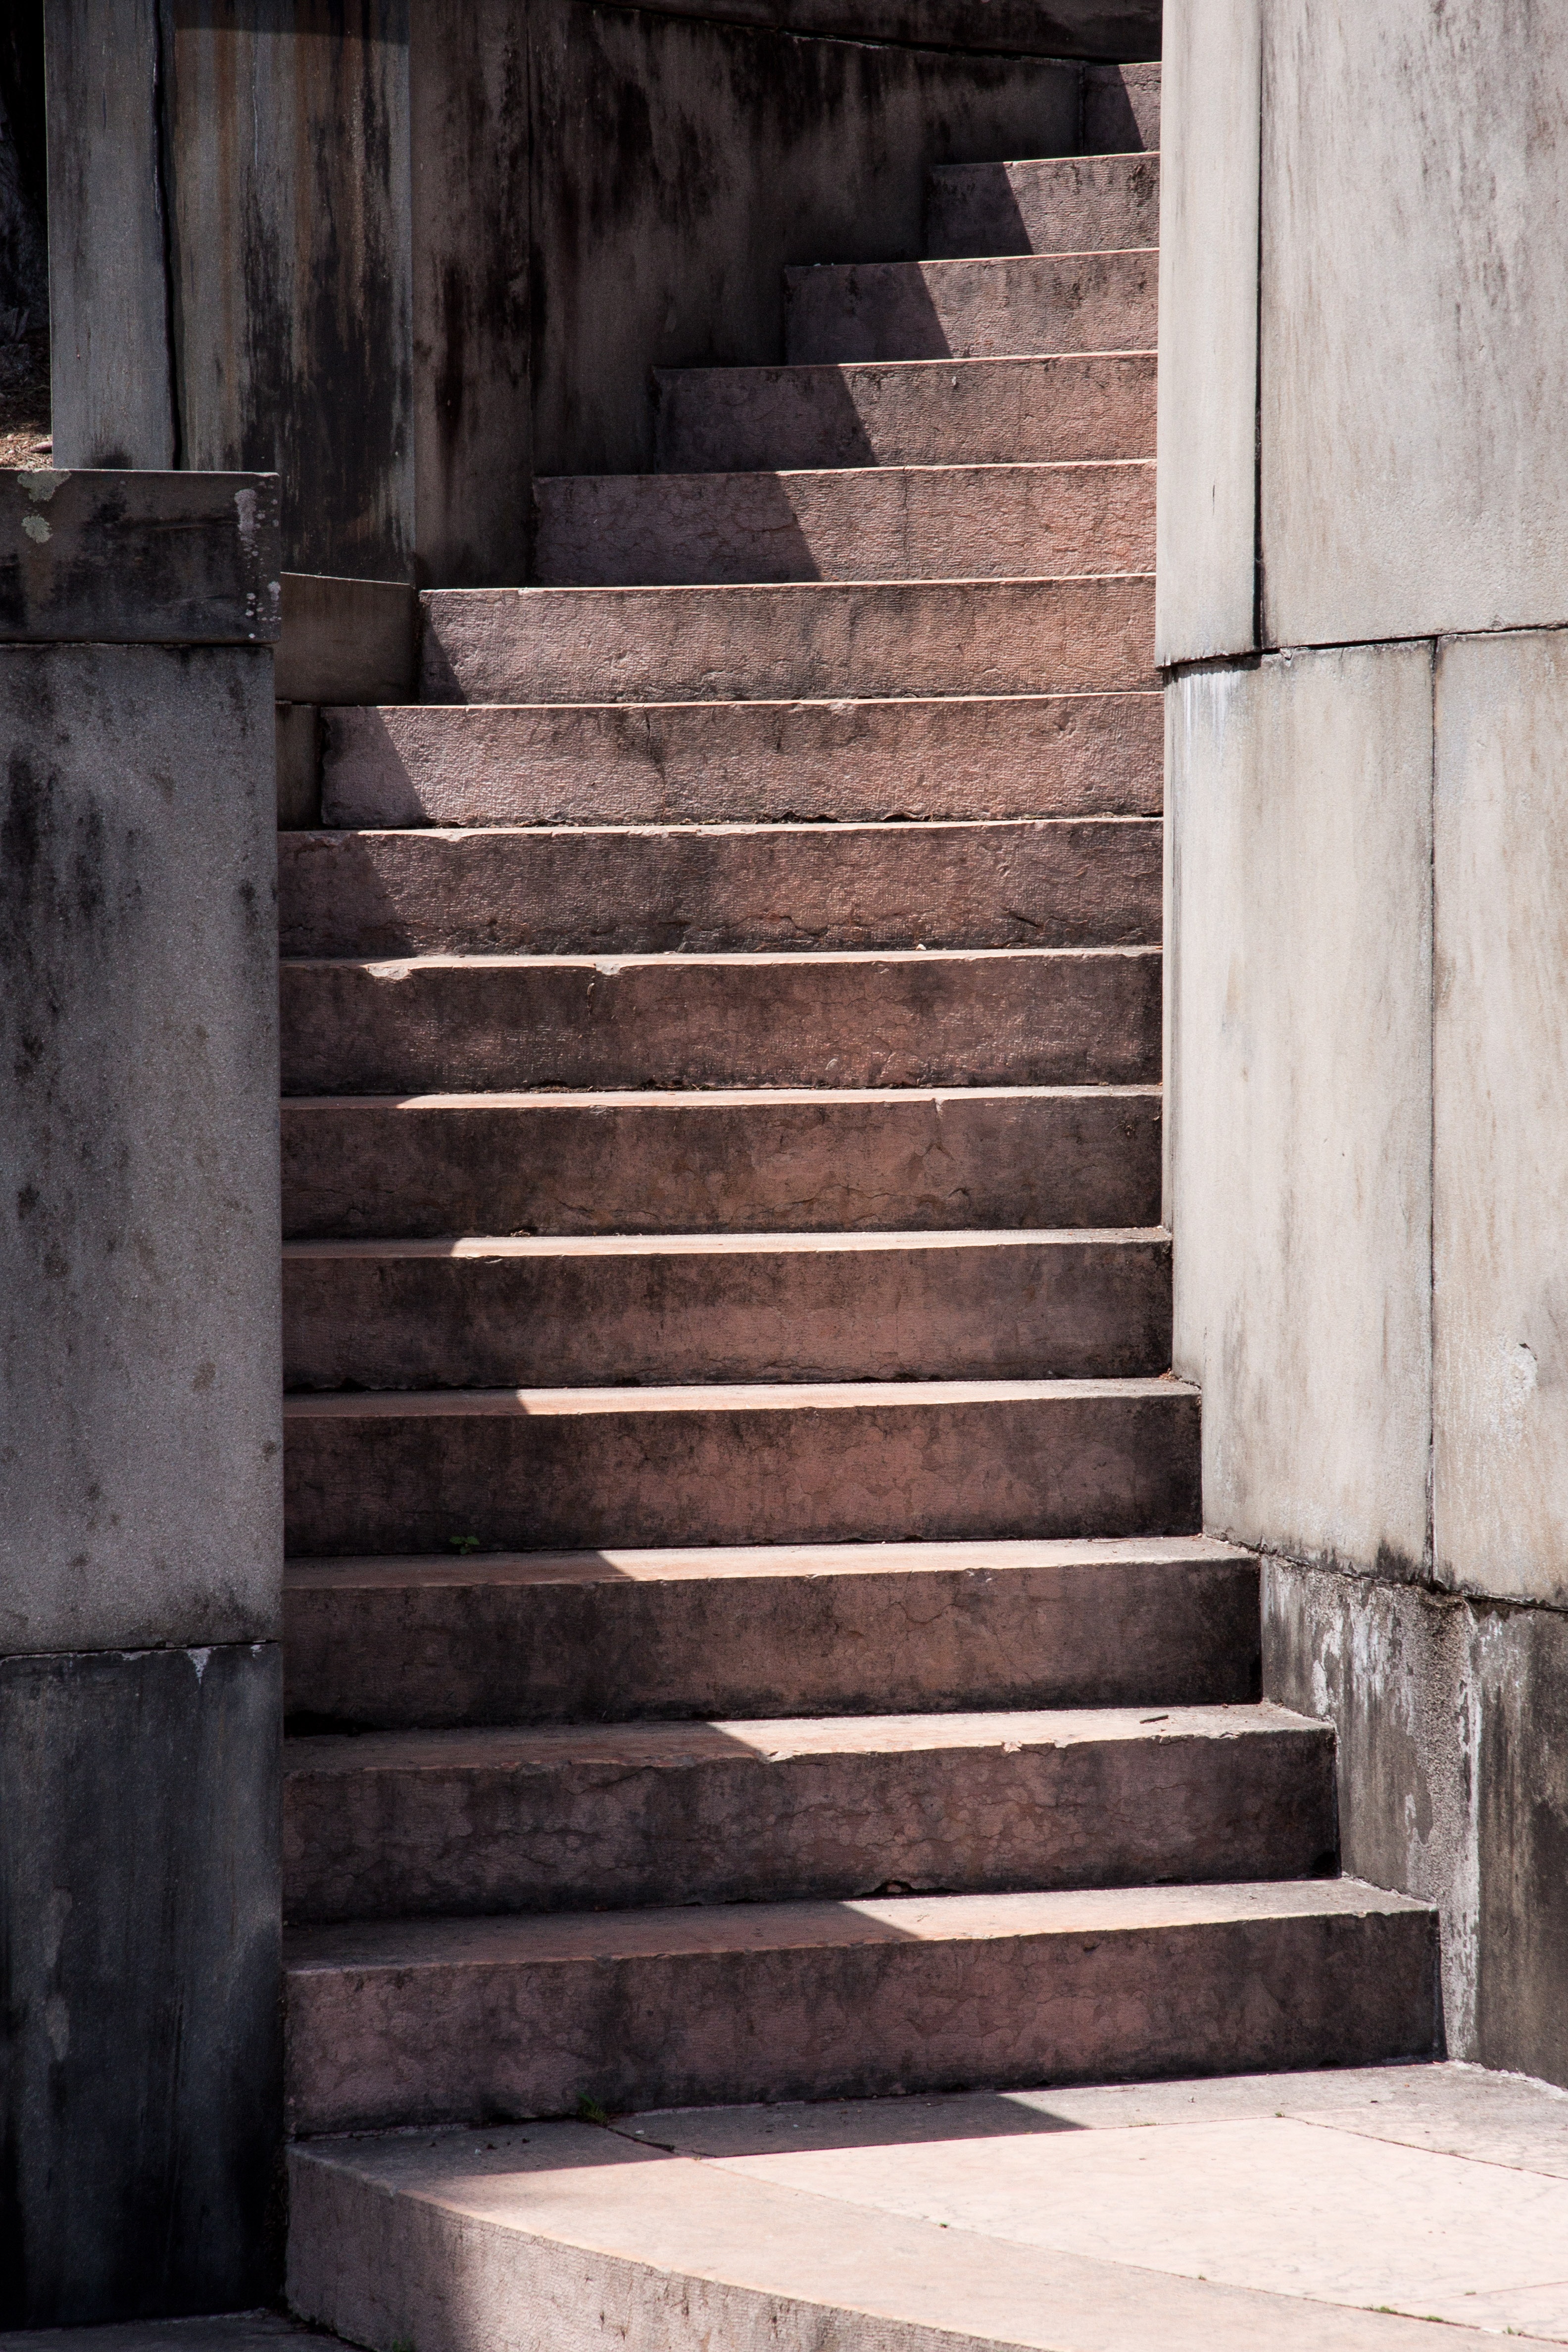
rock, architecture, wood, house, alley, wall, gift, column, brick, door, interior design, temple, stairs, cruiser, ship deck, puglia, ancient history, 1923, italian navy, to gabriele d annunzio